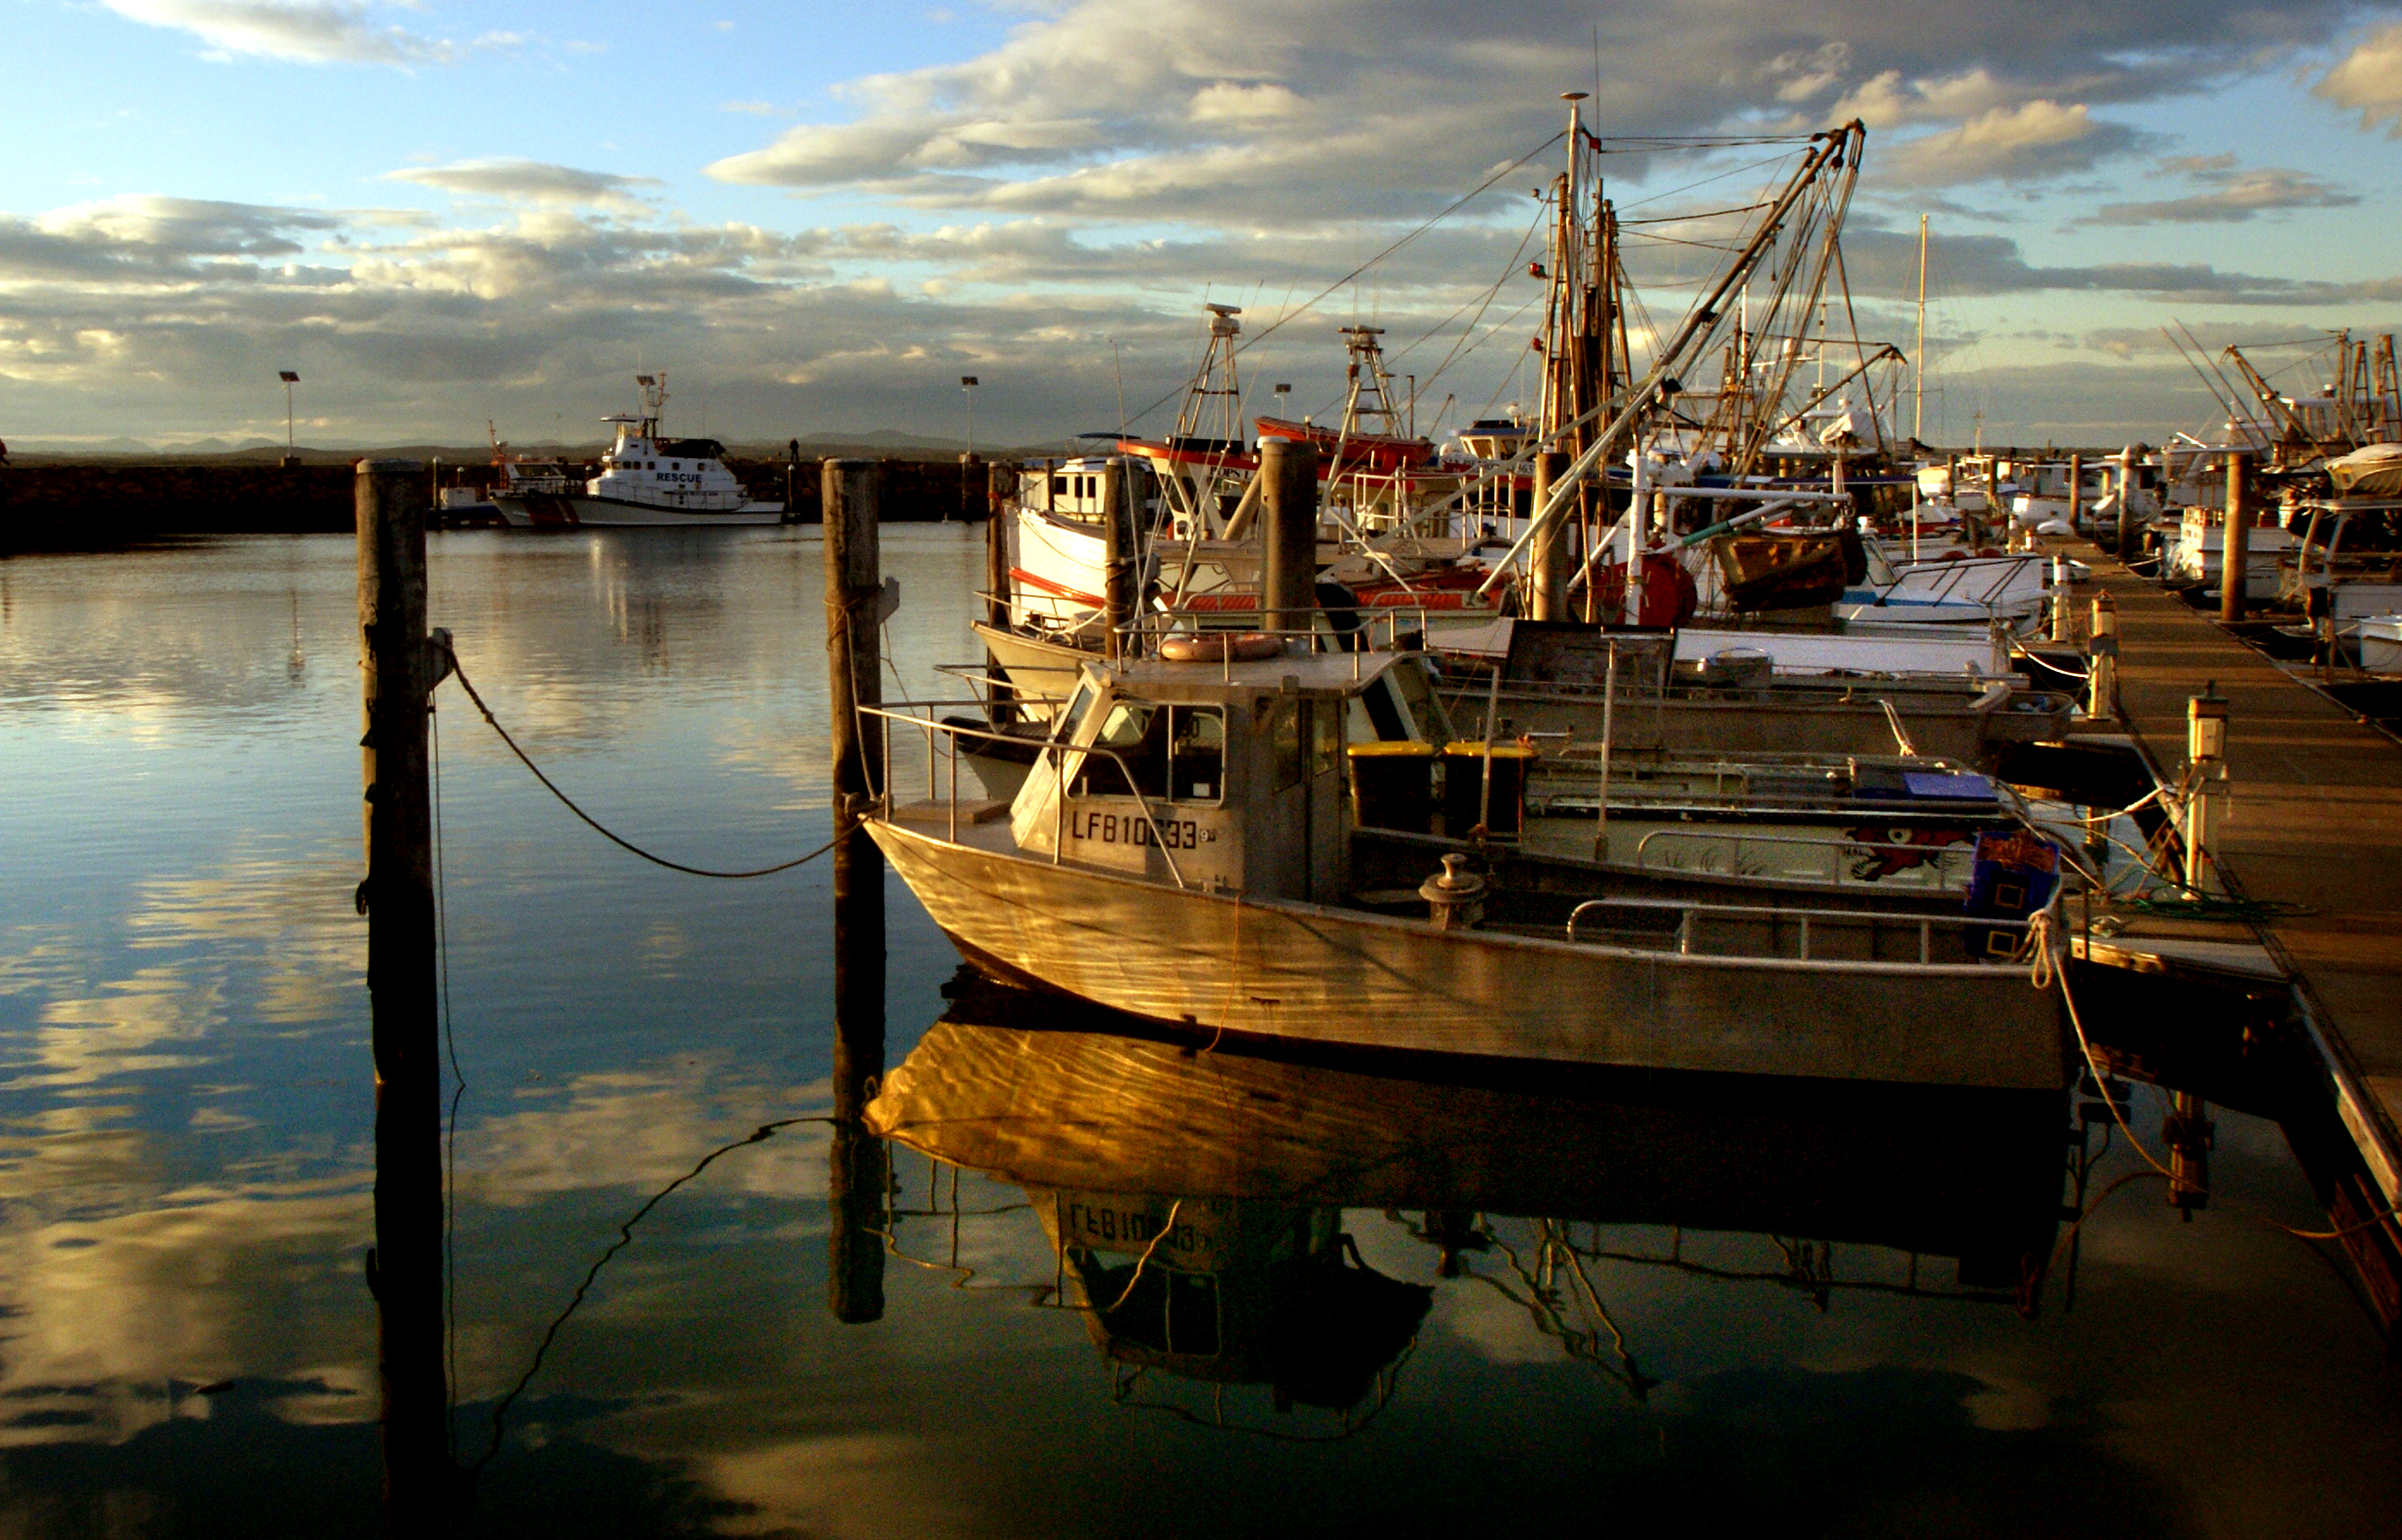
sea, coast, water, dock, sunset, boat, morning, pier, dusk, evening, reflection, vehicle, bay, harbor, harbour, marina, port, jetty, waterway, australia, nsw, boats, moorings, portstephens, aust, watercraft, fishing vessel